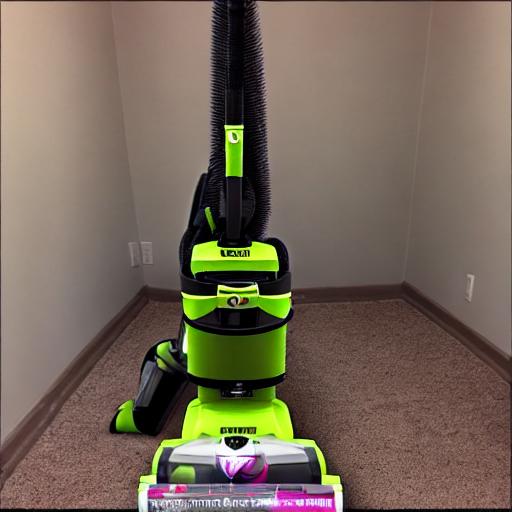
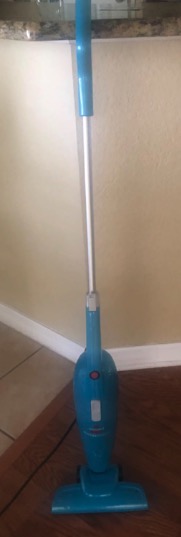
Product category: items_vacuum
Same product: no